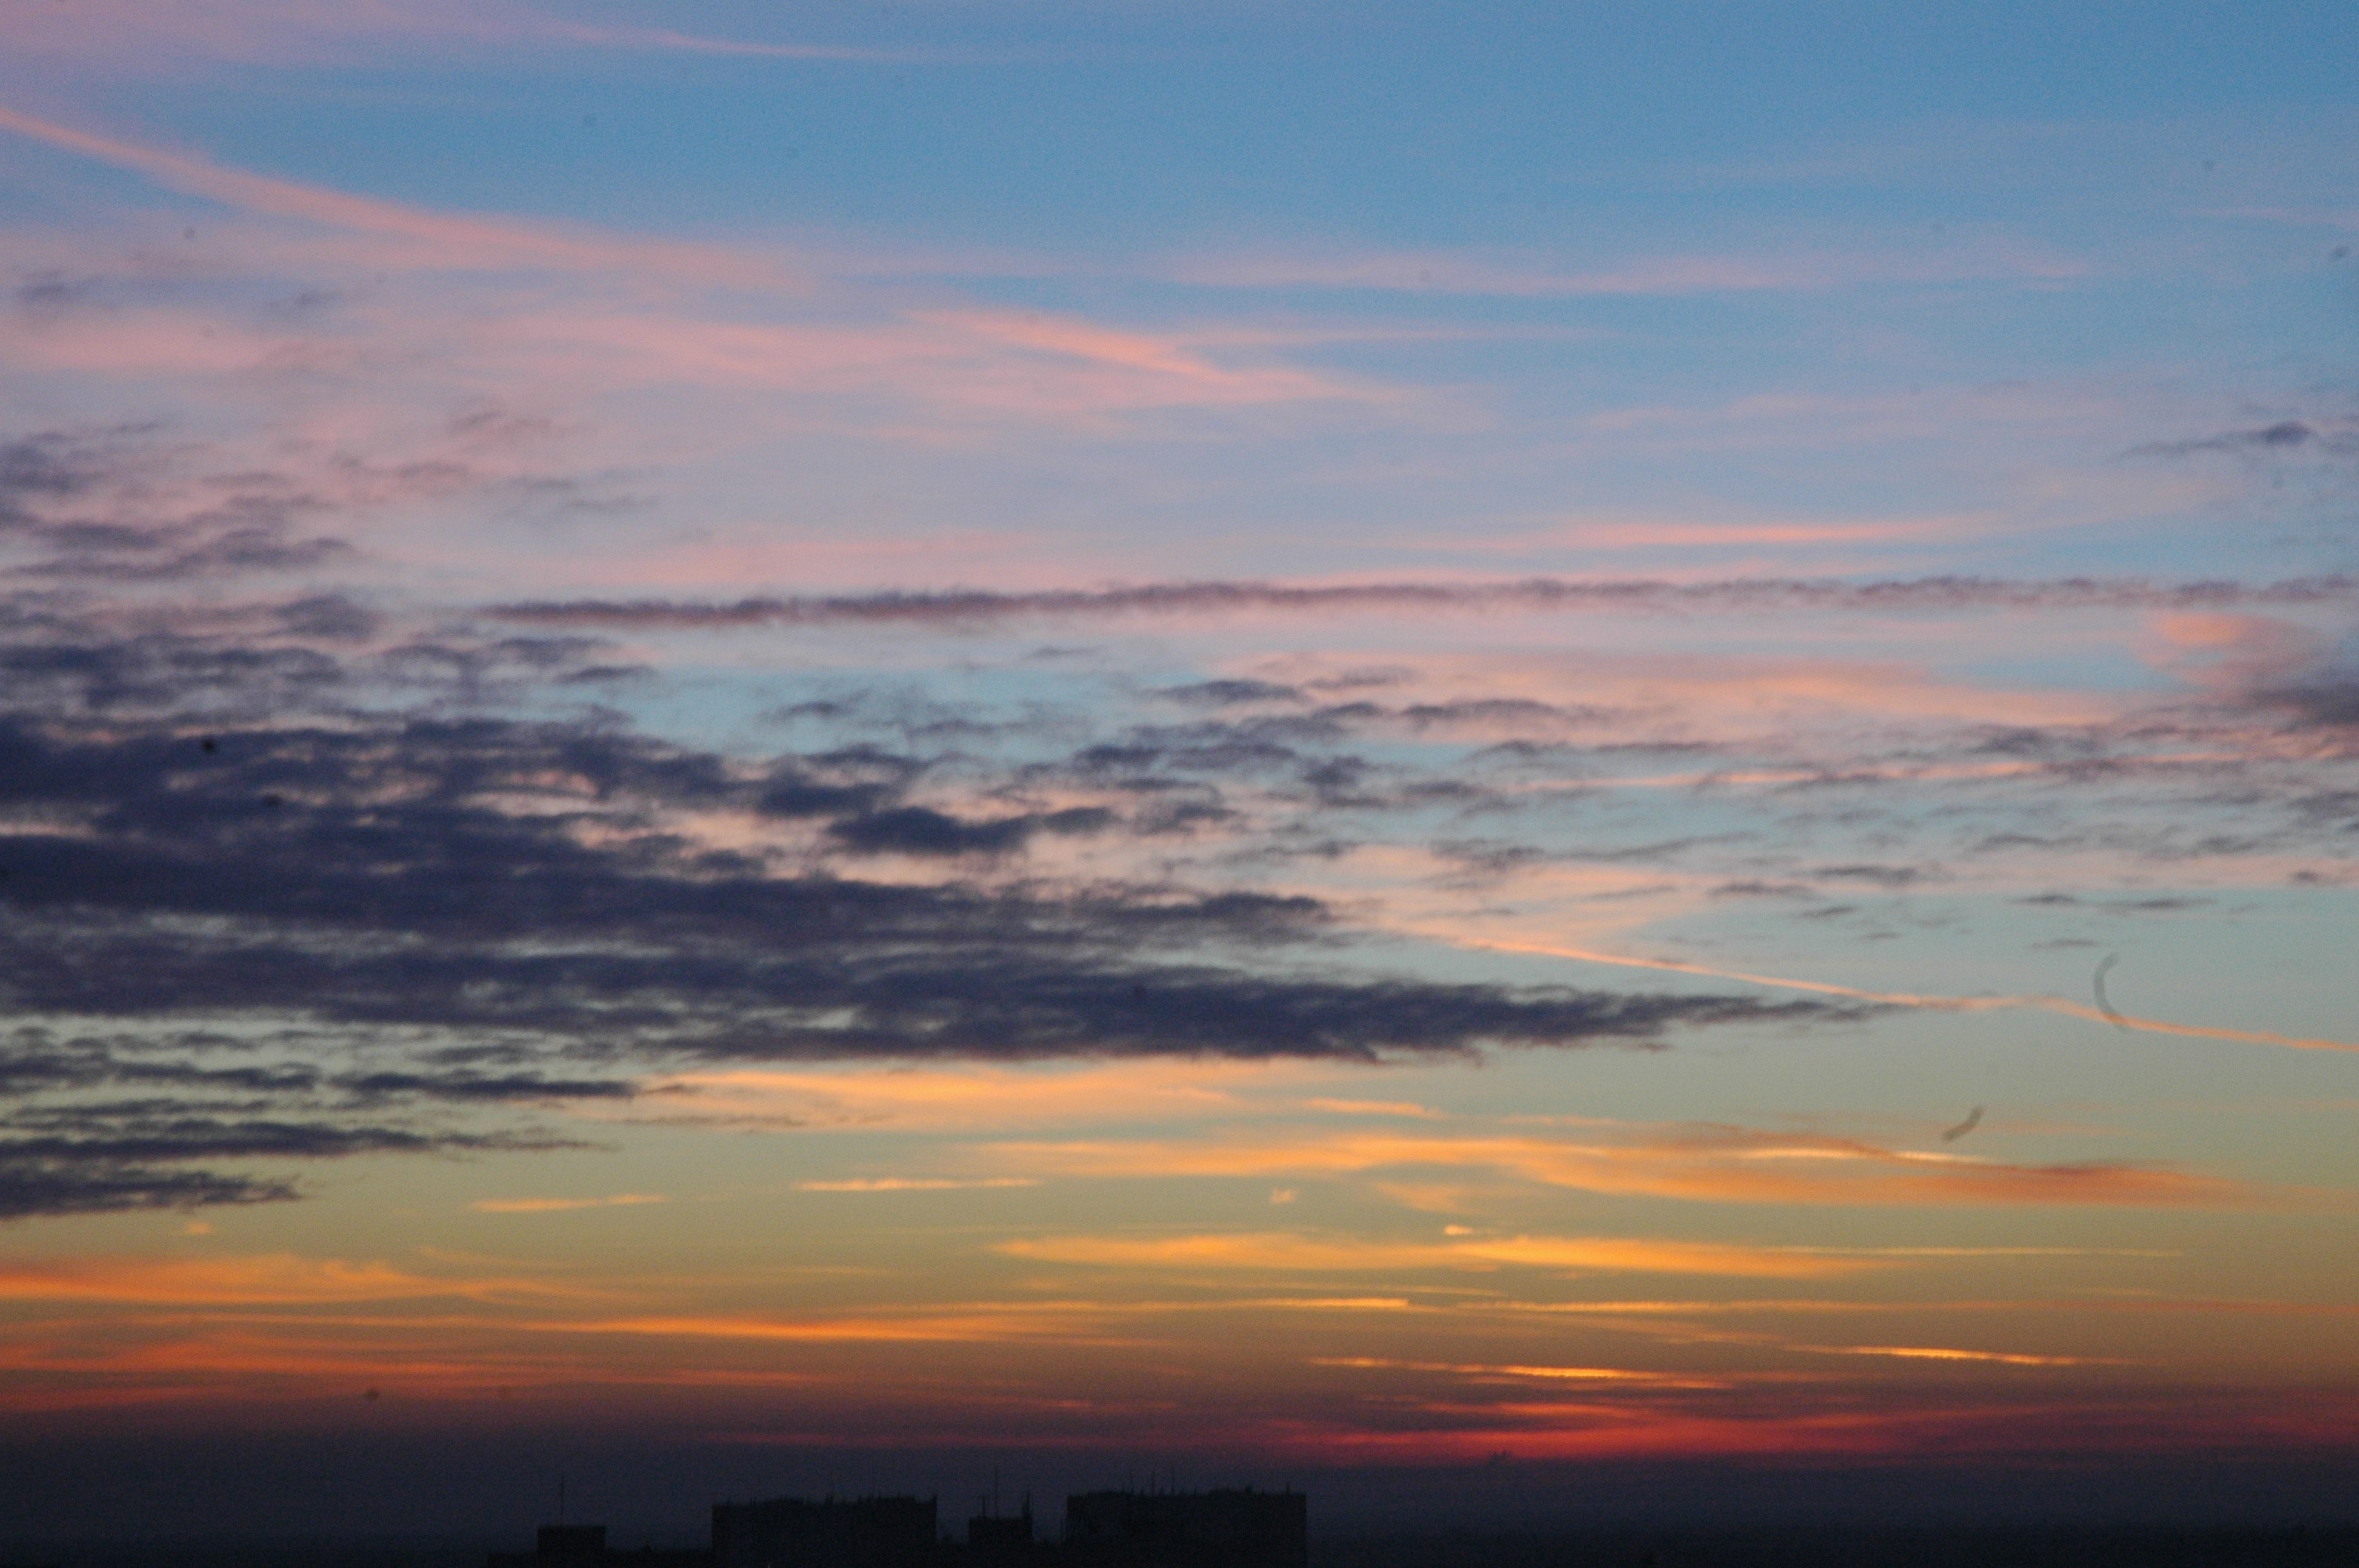
sea, horizon, cloud, sky, sunrise, sunset, morning, view, dawn, atmosphere, dusk, evening, cumulus, west, clouds, the sun, afterglow, red sky at morning, west invites